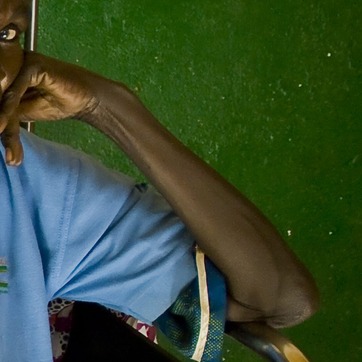
Material: skin